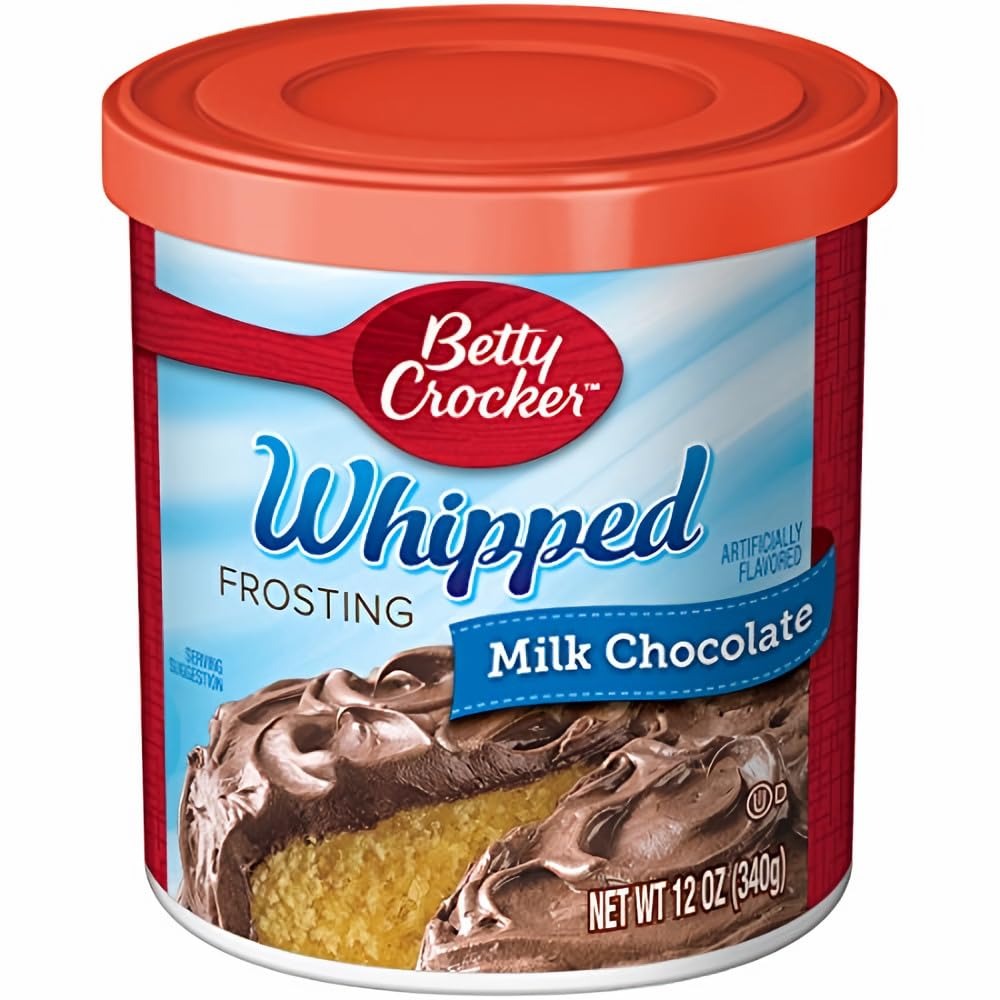
Item Name: Betty Crocker Milk Chocolate Frosting 12 oz (Pack of 2)
Bullet Point 1: Delivers a rich, creamy milk chocolate flavor to elevate any baked good
Bullet Point 2: Convenient ready-to-use formula saves time in decorating
Bullet Point 3: Versatile for use on cakes, cupcakes, cookies, and more
Bullet Point 4: Made with premium ingredients for a delicious, mouthwatering finish
Bullet Point 5: 12oz size is perfect for home baking and decorating needs
Bullet Point 6: Long shelf-life preserved with potassium sorbate ensures freshness
Product Description: A cake without frosting isn't really a cake, and a cake iced with Betty Crocker frosting is mouthwateringly delicious. This Whipped Milk Chocolate Frosting will delight the tongue with its rich taste and goes well with whatever baked goods you put it on, like cupcakes or cookies. Finish your baked goods off strong with this tasty, edible decoration. (Pack of 2)
Value: 12.0
Unit: Count

Price: 2.68